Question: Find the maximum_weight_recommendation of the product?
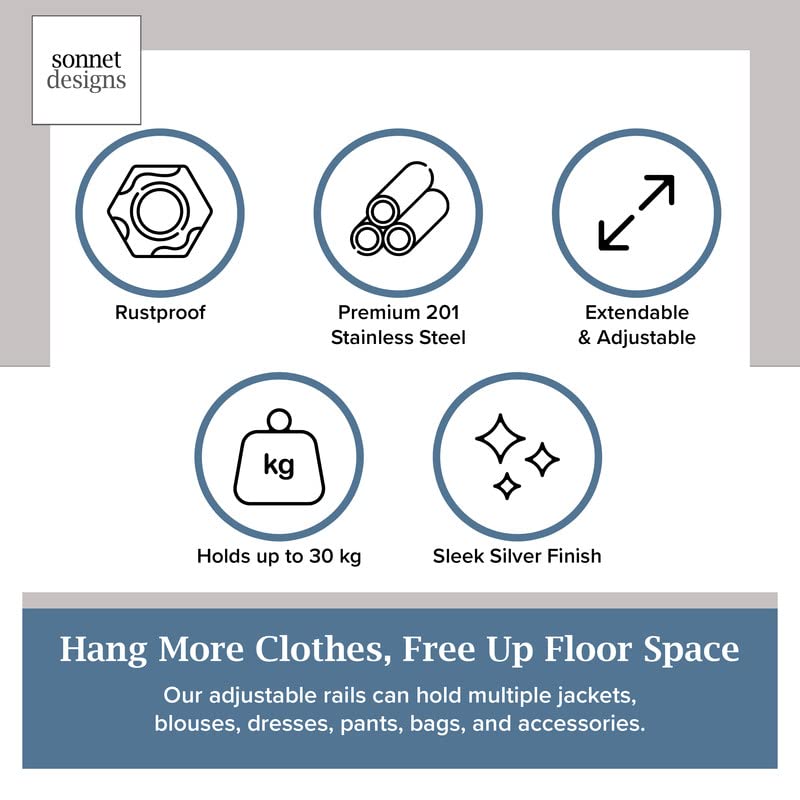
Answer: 30 kilogram